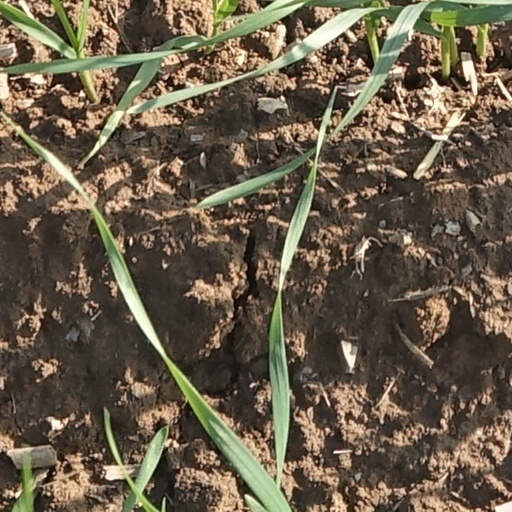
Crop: wheat